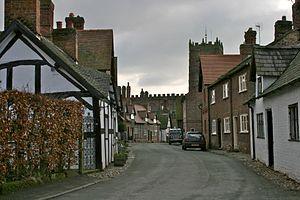
La Guerre des mondes est une mini-série britannique en trois épisodes de 42 minutes créée par Craig Viveiros et diffusée avant tout au Canada en anglais du 6 au 20 octobre 2019 sur T+E en français du 30 novembre au 14 décembre 2019 sur ICI Radio-Canada, puis une date indéterminée sur la BBC. Il s'agit d'une nouvelle adaptation du roman homonyme de H. G. Wells.